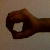
The image shows a hand gesture representing the number 0 in Indian Sign Language.